Glenelly Valley

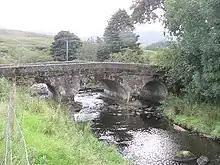
Goles bridge in the Glenelly Valley.

Glenelly Valley or simply Glenelly (from the ), is the longest valley in the Sperrin Mountains in County Tyrone, Northern Ireland. It lies within the Sperrin Area of Outstanding Natural Beauty (AONB) and is also in an Environmentally Sensitive Area (ESA).